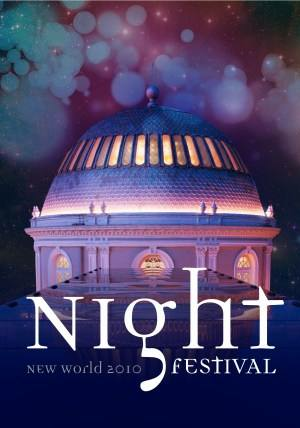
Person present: No